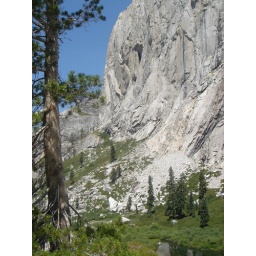
white rocks near hamilton lakes